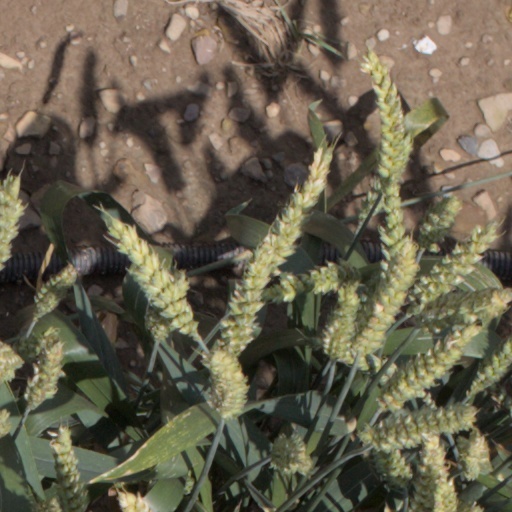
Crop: wheat